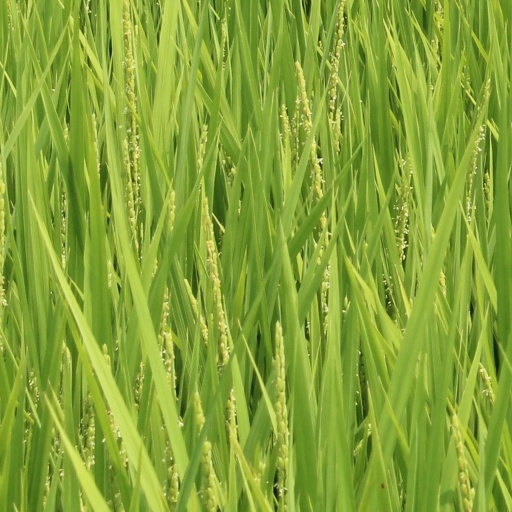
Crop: rice